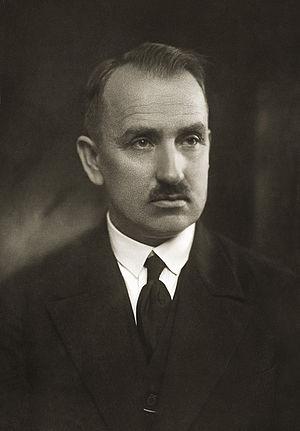
Pranas Dovydaitis est un enseignant et homme d'État lituanien né le 2 décembre 1886 à Runkiai, dans la municipalité de Kazlų Rūda, et mort le 4 novembre 1942 à Sverdlovsk, en Union soviétique. En février 1918, il est l'un des vingt signataires de la déclaration d'indépendance de la Lituanie.